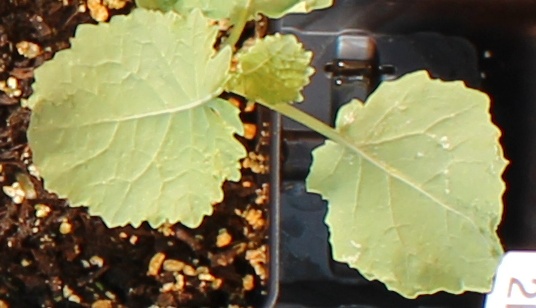
Label: Canola